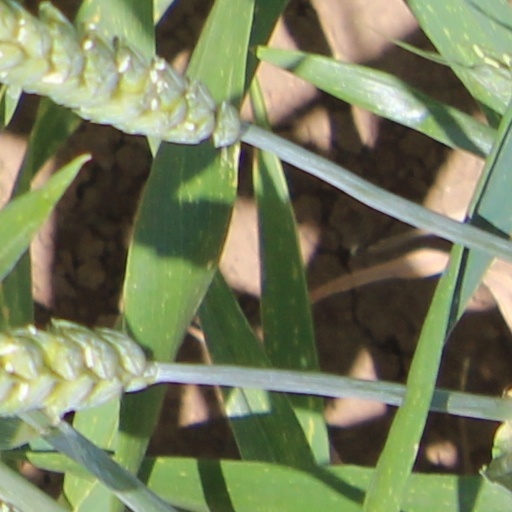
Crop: wheat